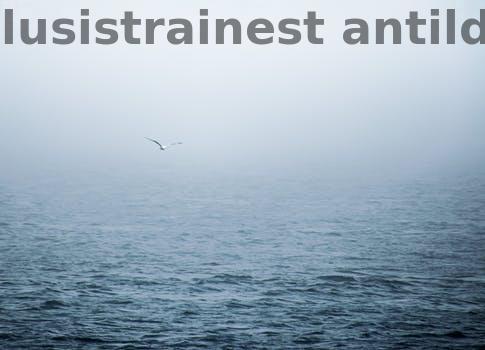
Label: Watermark